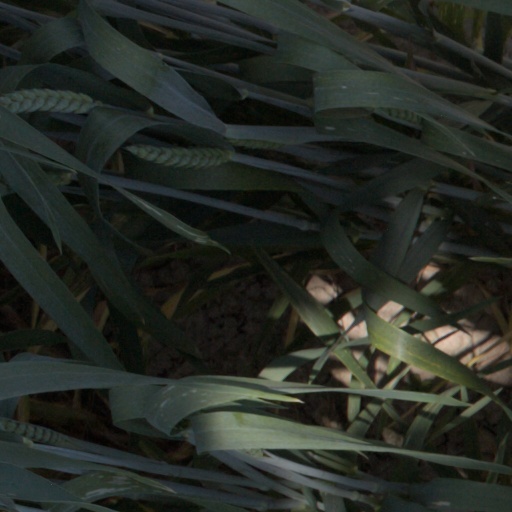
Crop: wheat